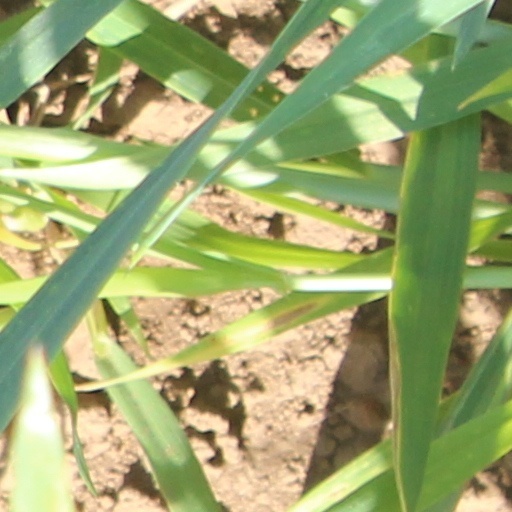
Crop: wheat